Atreyapuram

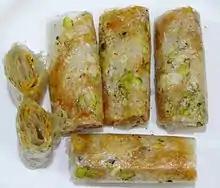
Pootharekulu

Atreyapuram is a village in Konaseema district of Indian state of Andhra Pradesh. It is located in Atreyapuram Mandal of Amalapuram revenue division of the district.